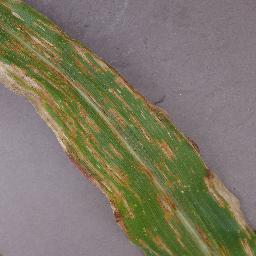
Label: Corn___Northern_Leaf_Blight